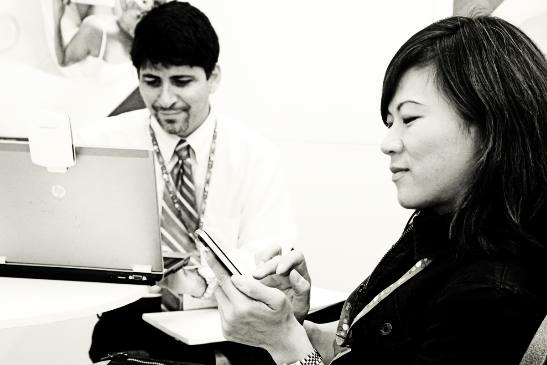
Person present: Yes